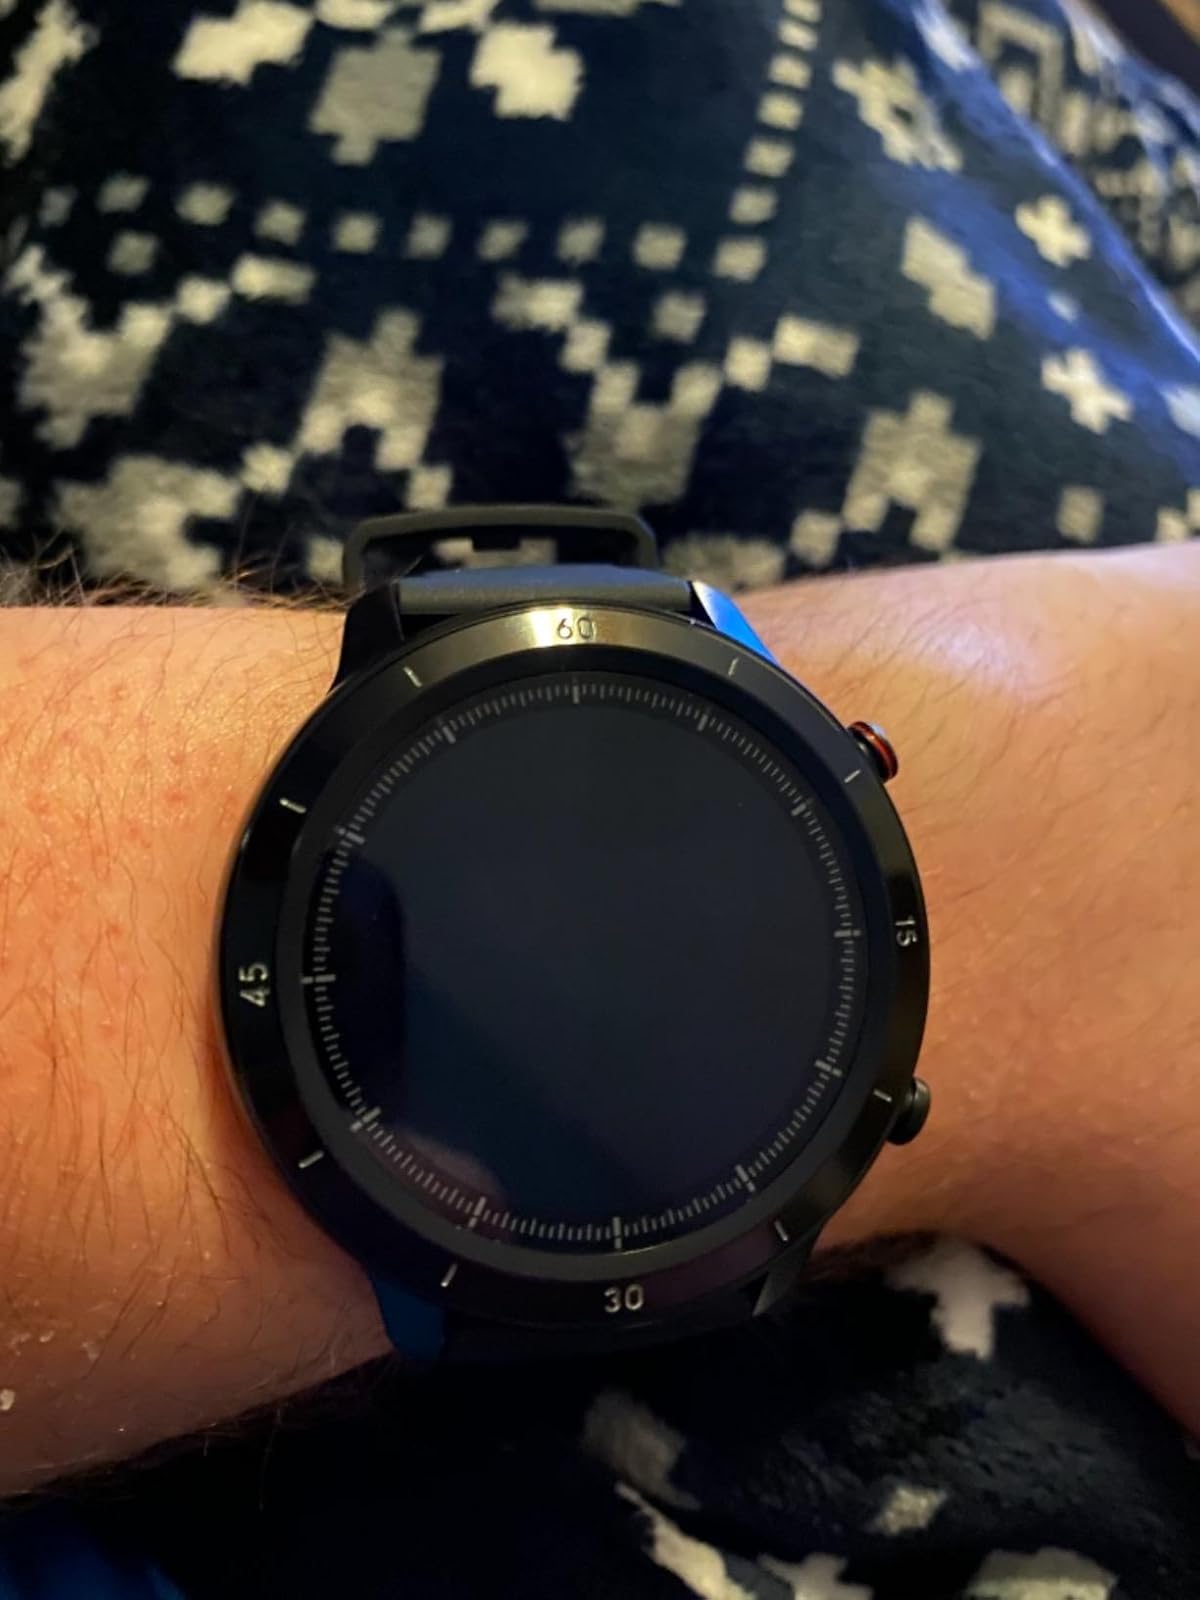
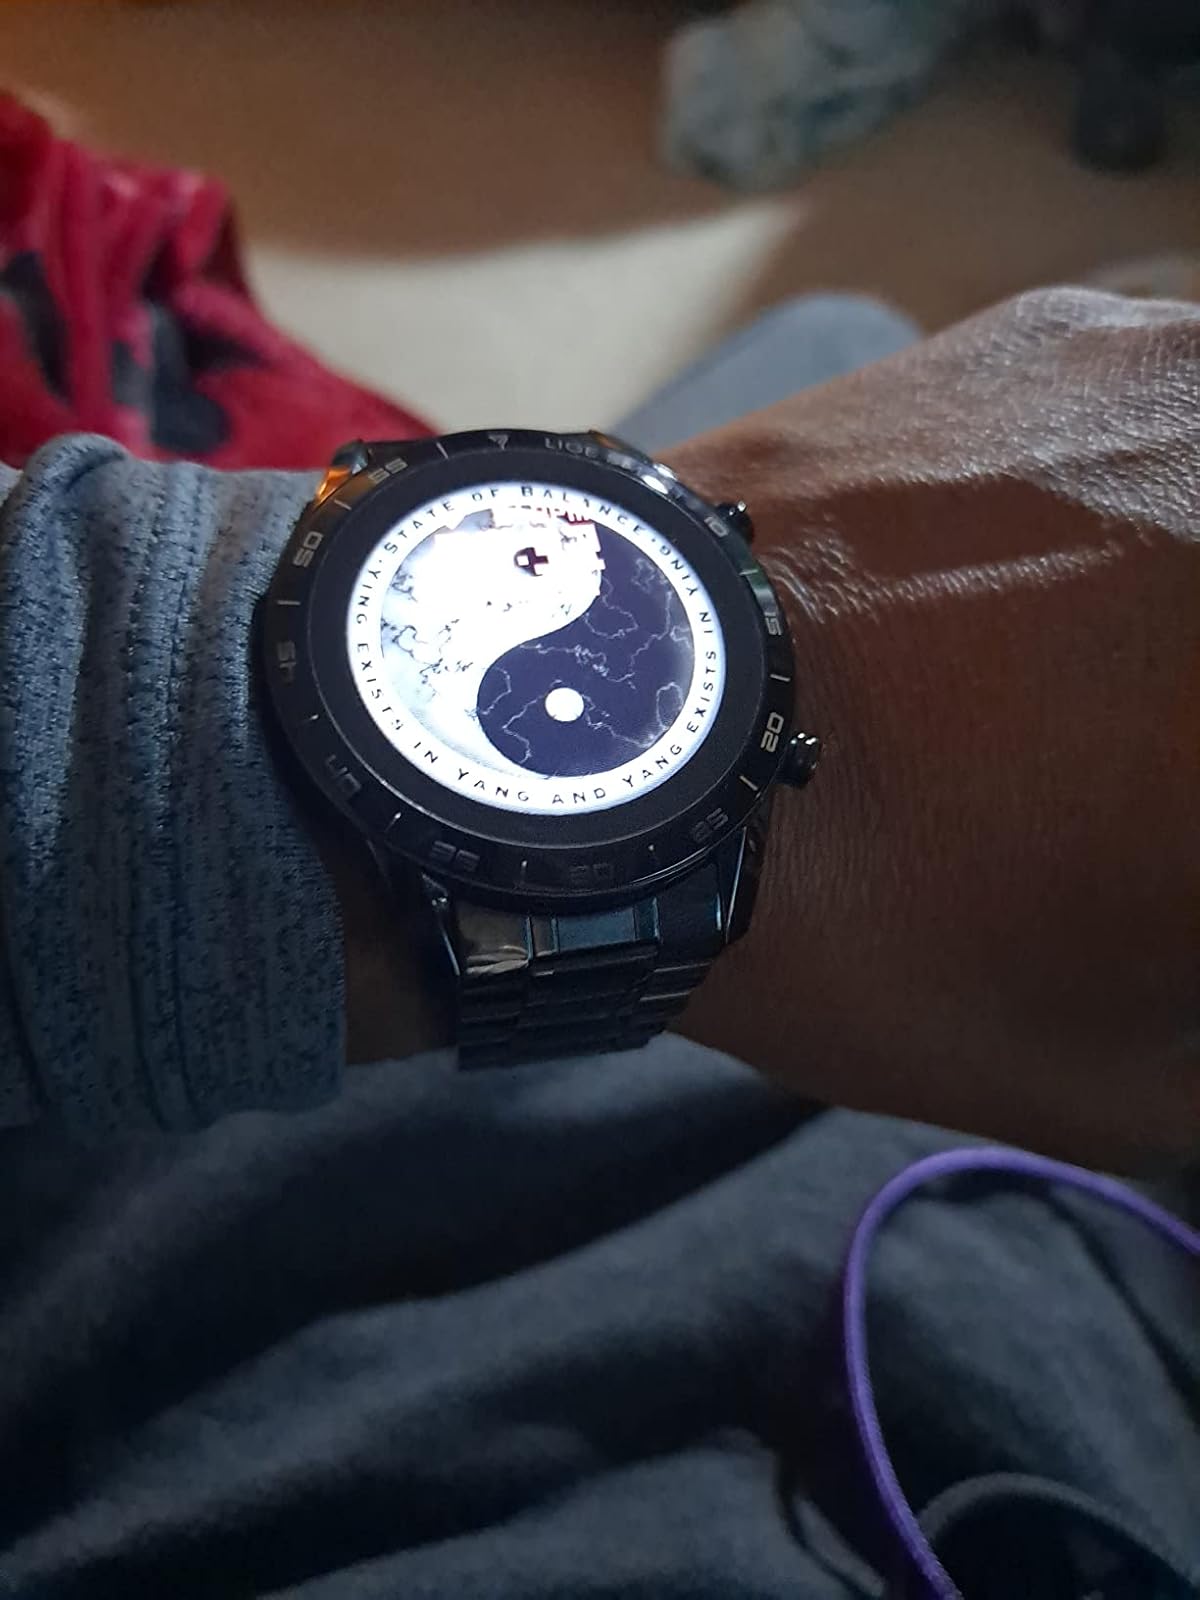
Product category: smartwatch
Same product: no